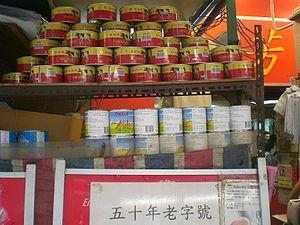
Le corned-beef est une préparation culinaire de viande de bœuf qui se présente sous deux formes : soit en une pièce de viande, dite « demi-sel », qui a été préparée dans une saumure, soit en « menus morceaux agglomérés de bœuf maigre, additionnés d'un mélange salant et mis en conserve, qui se consomme tel quel en tranches ne se déchiquetant pas », moulé en forme de pain.